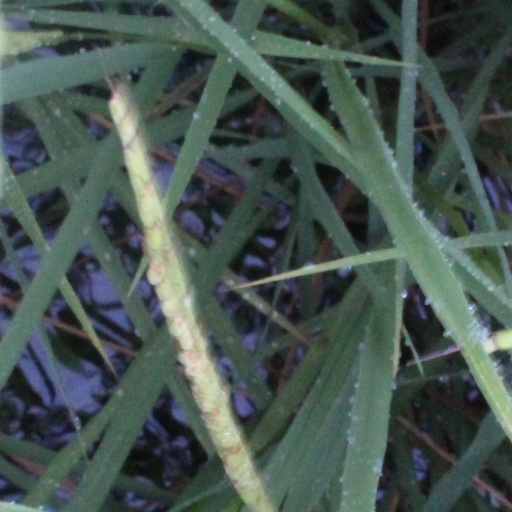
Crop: rice